National parks of Canada

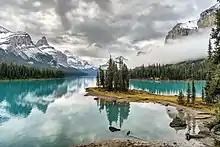
Maligne Lake in Jasper National Park

The integration of public visitation for national parks in Canada heavily contributed to the beginnings of public constituencies for certain parks. The parks who mobilized with a public constituency tended to prosper at a faster rate. As a tactic to increase the number of people travelling to and through national parks, members of each constituency surrounding national parks began to advocate for the construction of well-built roads, including the development of the Trans-Canada Highway. As the main highway travelling through the Canadian Rockies, the Trans-Canada Highway has provided accessible visitation and commerce to the area. The highway is designed to provide a heavy flow of traffic, while also including many accessible pull-offs and picnic areas. With a high frequency of travelers and many destinations to stop, tourism boomed after the Trans-Canada Highway was established. As the highway travels through Banff and the Bow Valley area, it includes scenic views of most of the mountains, and an environment rich with wildlife.